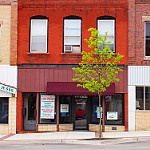
Scene: Outdoor